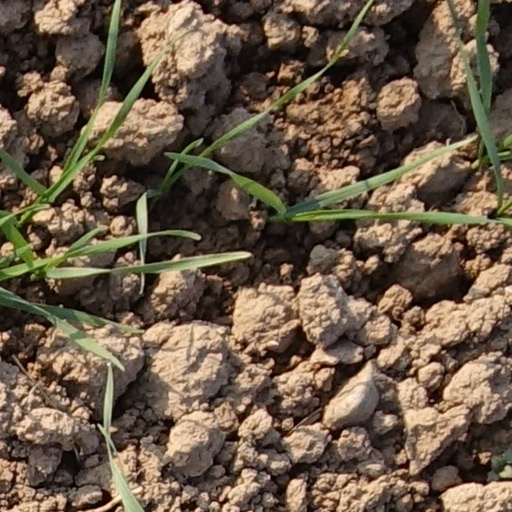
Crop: wheat